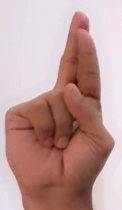
ASL sign: R